Enrico Fantini

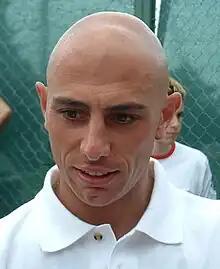
Fantini in 2005

Enrico Fantini (born 27 February 1976) is a former Italian footballer who played as a forward for Cuneo.